Kazuyoshi Funaki

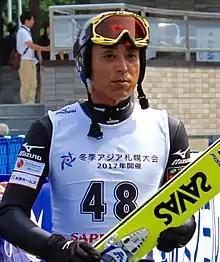
Funaki at the 2014 Okurayama Summer Ski Jumping Championship

(born 27 April 1975) is a Japanese former ski jumper. He ranked among the most successful sportsmen of its discipline, particularly in the 1990s. Funaki is known for his special variant of the V-style, in which the body lies flatter between the skis than usual.